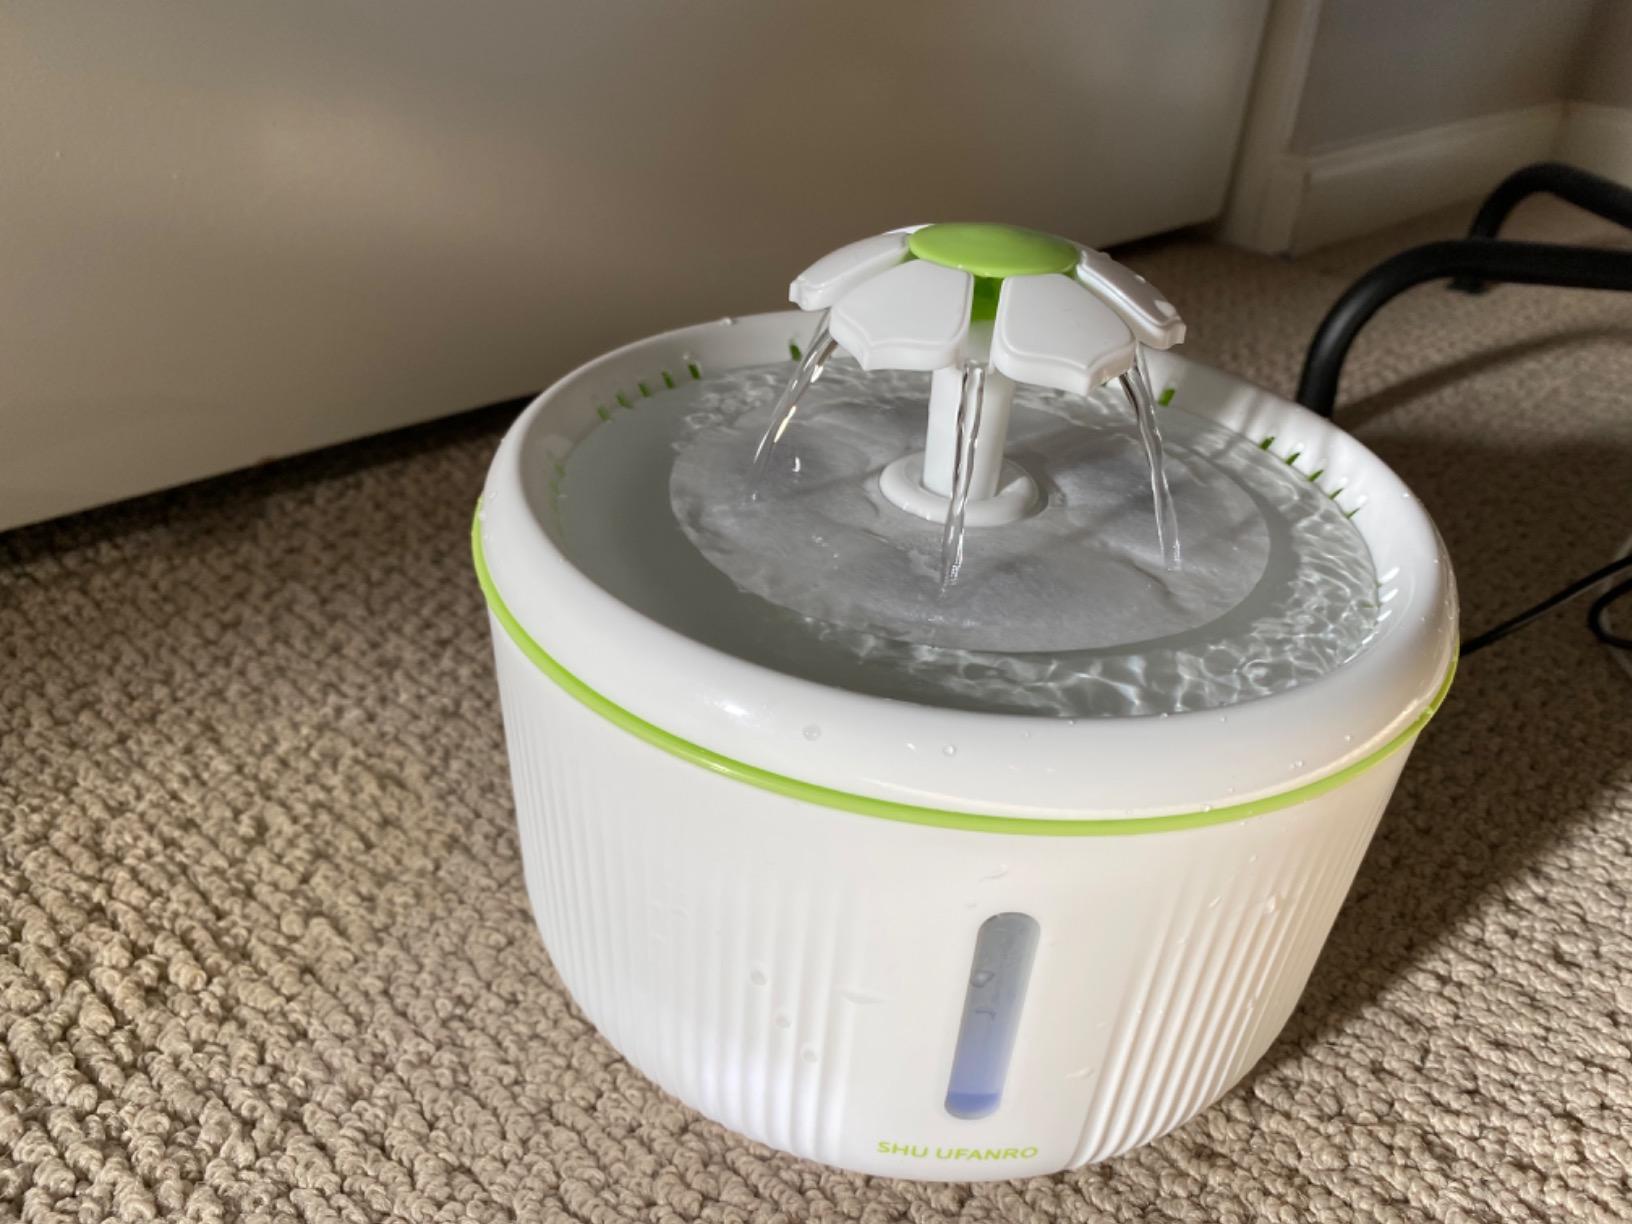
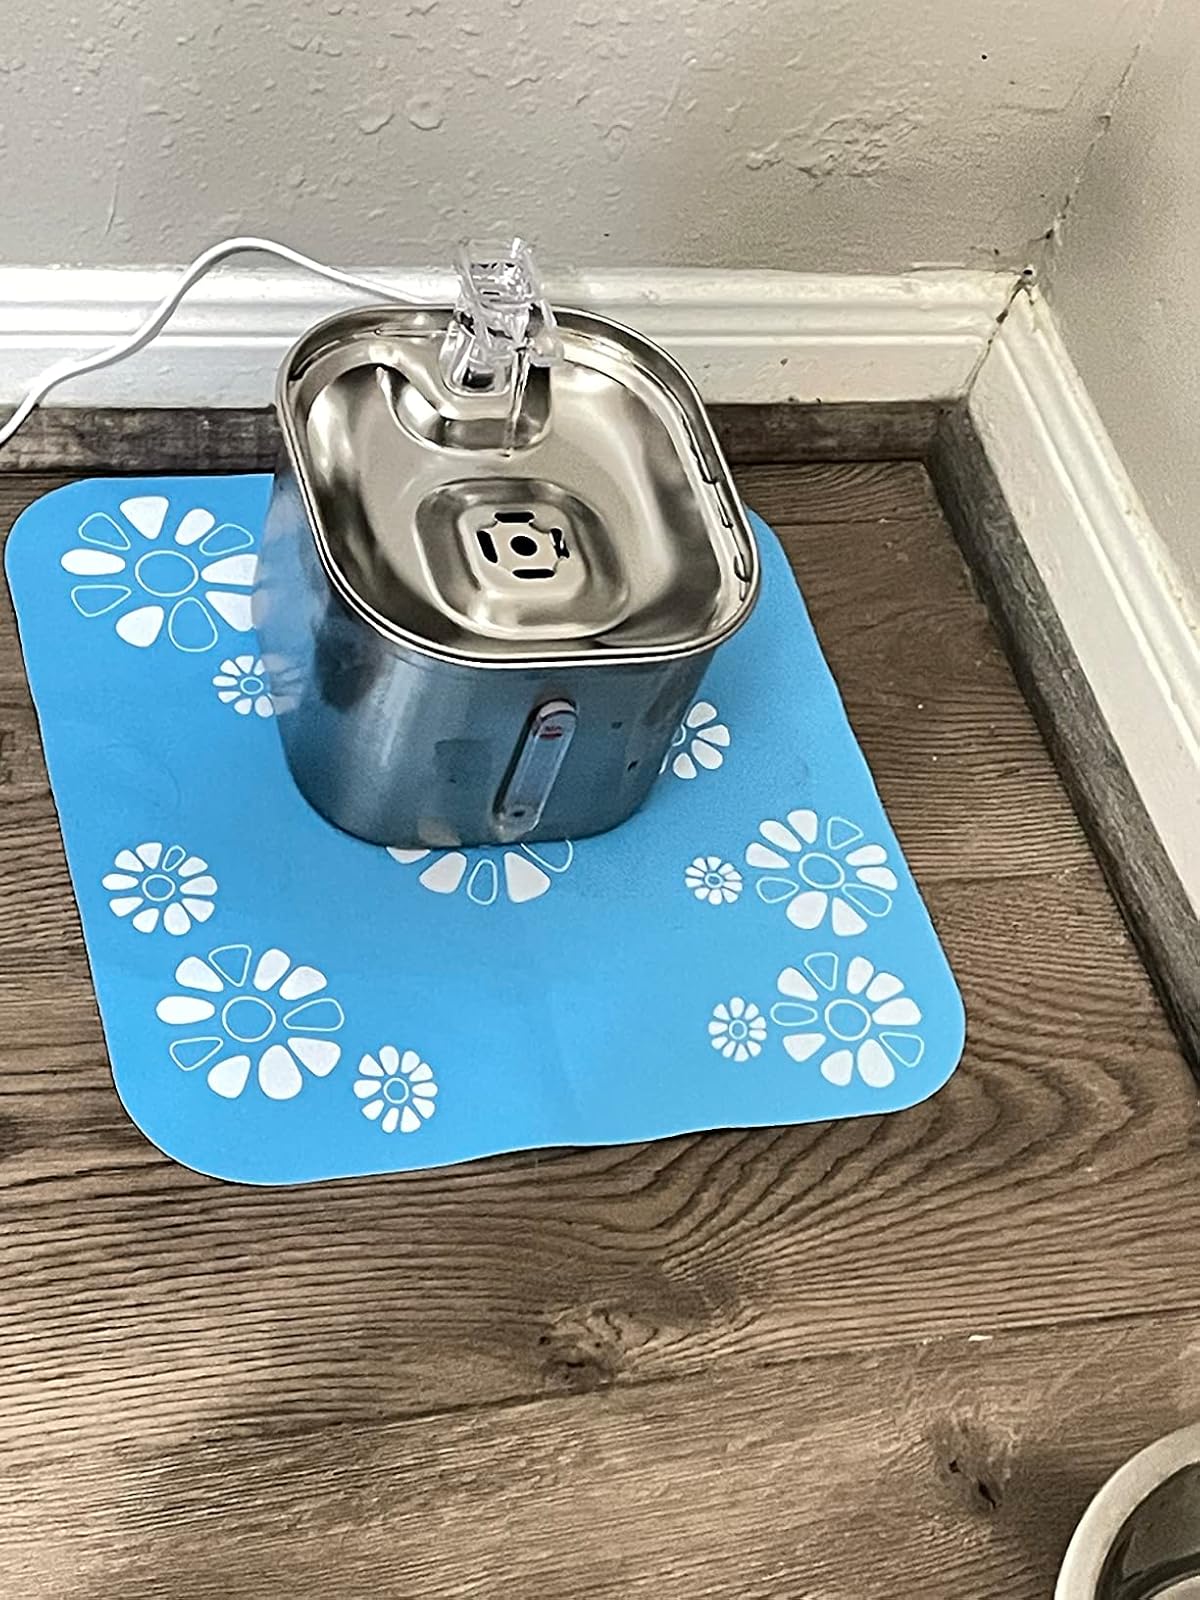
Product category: items_bowl
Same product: no